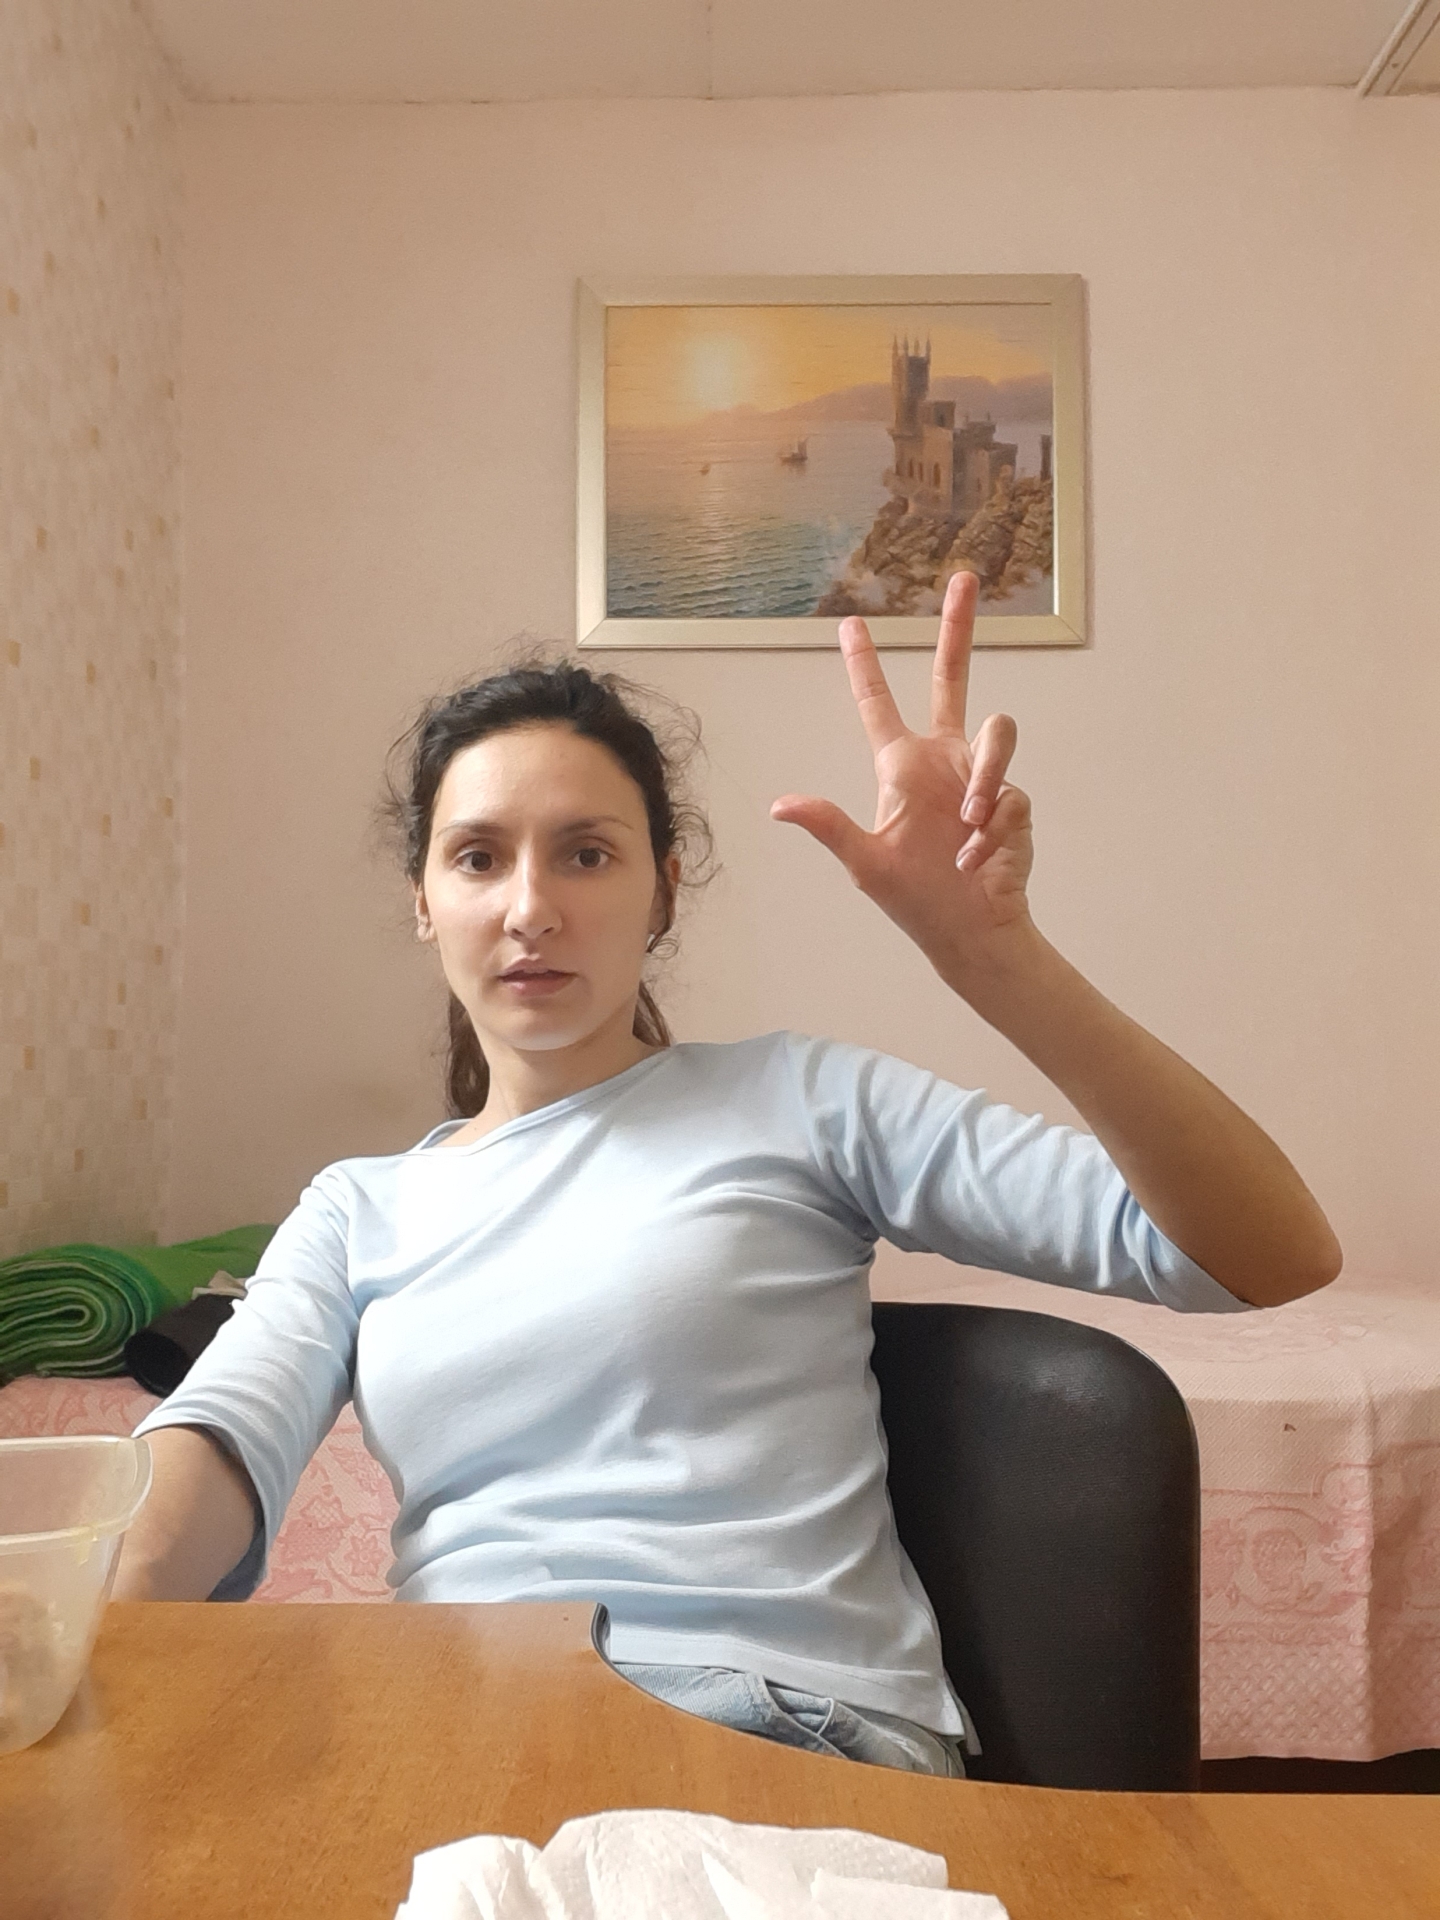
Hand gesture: three2